Sahel

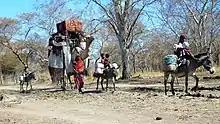
Movement of nomads in Chad

The violent herder–farmer conflicts in Nigeria, Mali, Sudan and other countries in the Sahel region have been exacerbated by climate change, land degradation, and rapid population growth. Droughts and food shortages have been also linked to the Mali War.